Cala d'Or

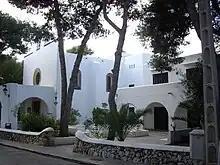
Church of Cala d'Or in Ibizan style. It is located in the village's Plaça de la Figuera area

The town centre is very lively in the summer months but not crowded like the larger and more populated resorts in Majorca. The pedestrian area offers a variety of shops, bars, and restaurants with local and international cuisine.